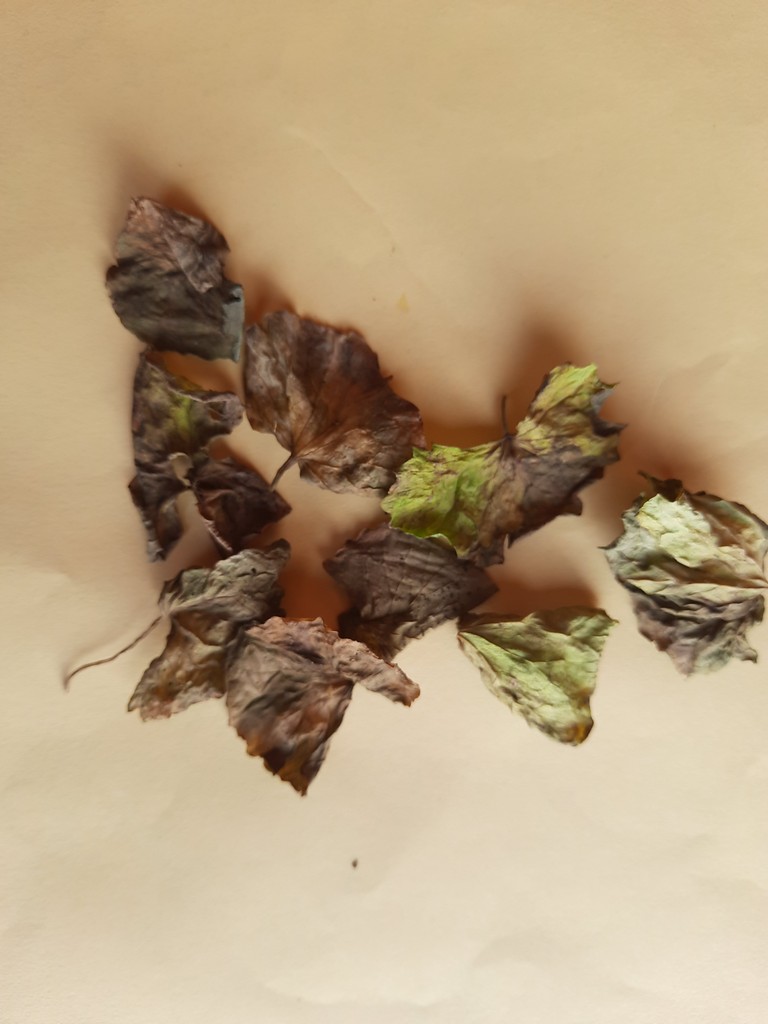
Label: Dried